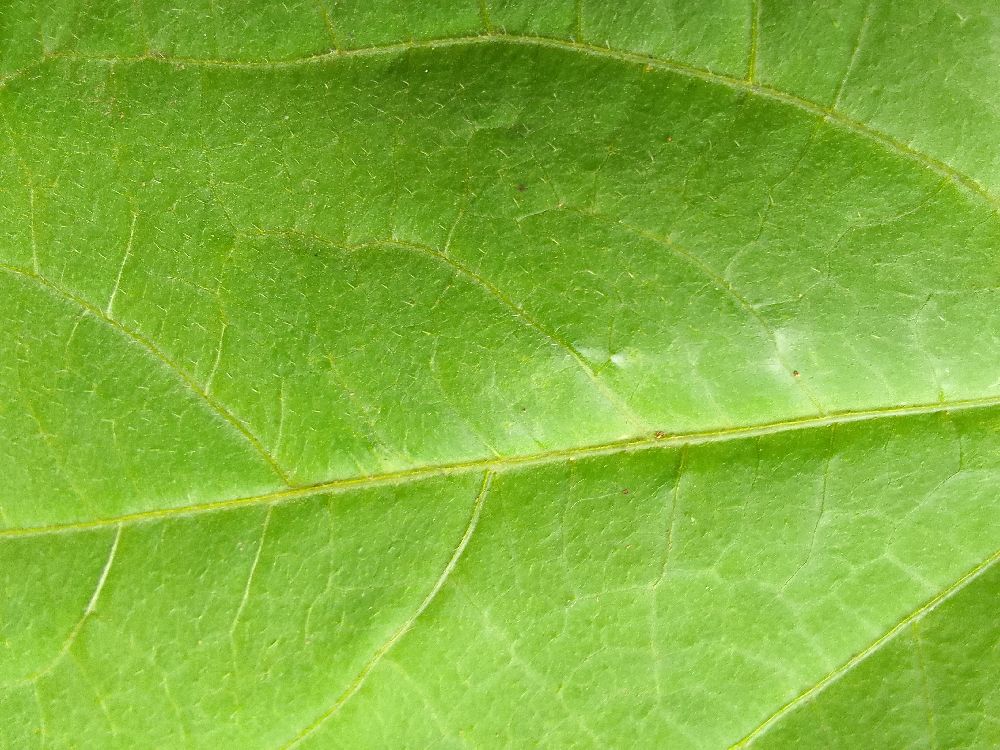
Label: healthy